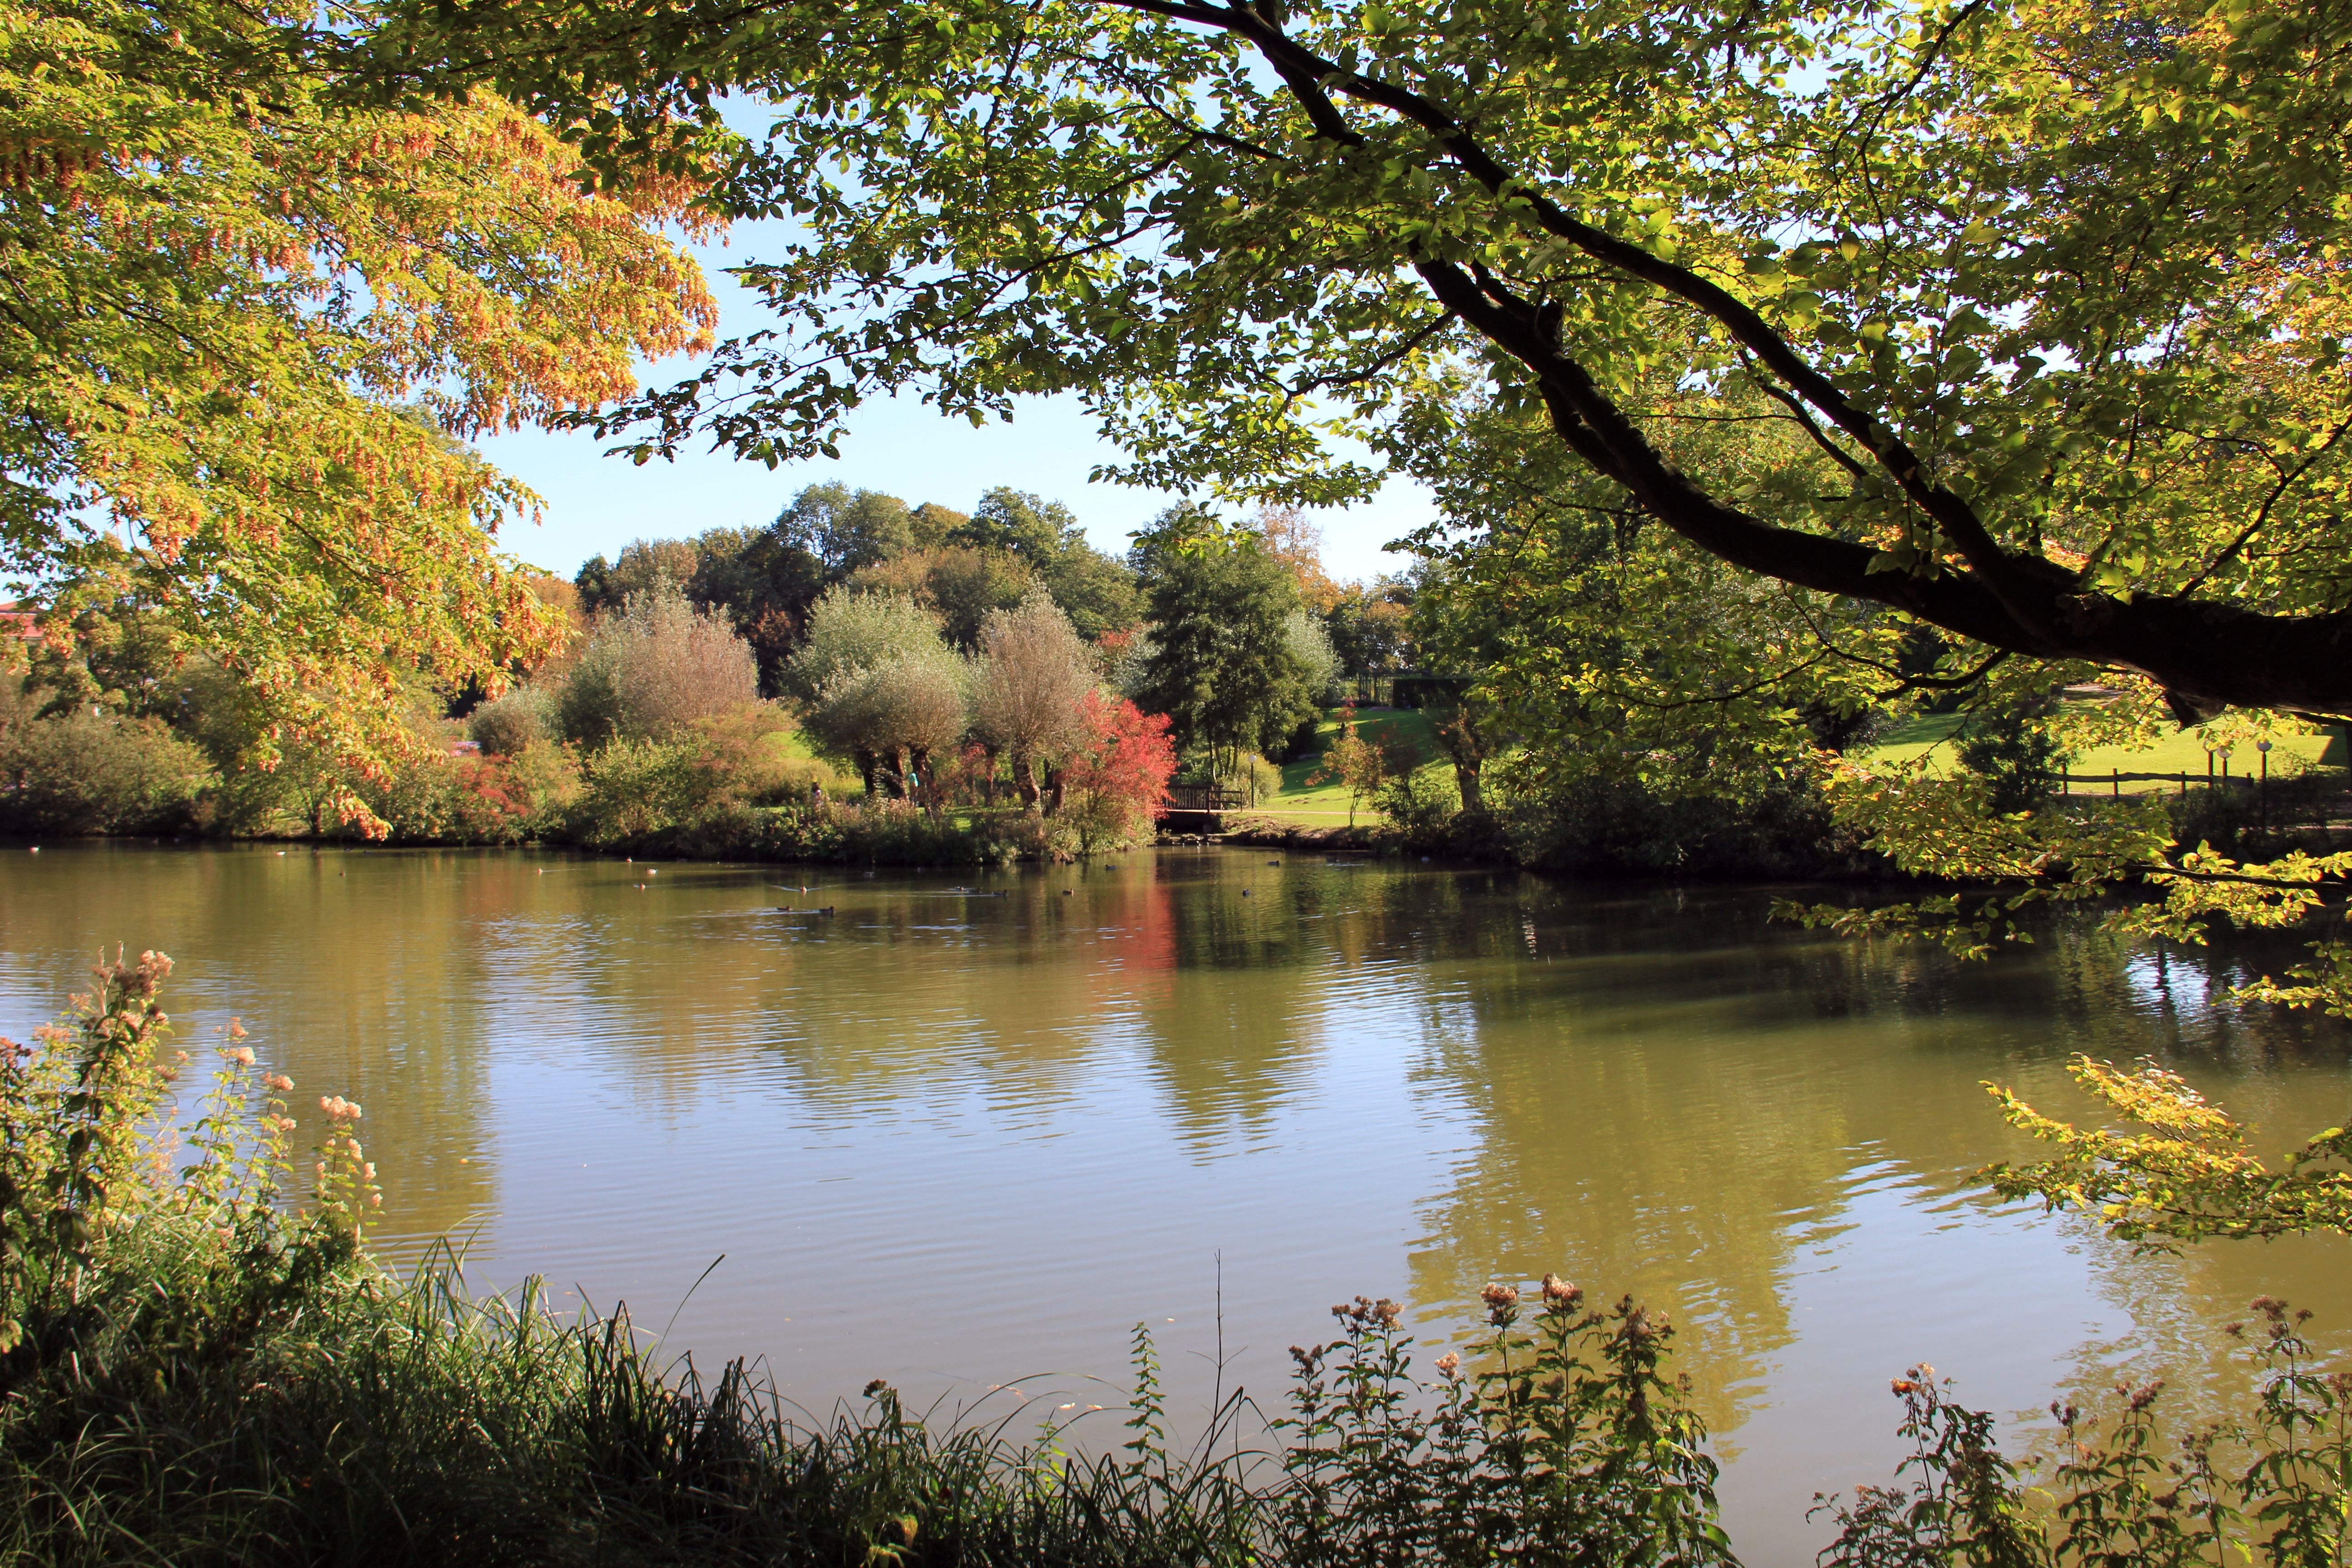
landscape, tree, water, nature, plant, leaf, flower, lake, river, pond, reflection, autumn, park, season, waterway, body of water, trees, woodland, mirroring, woody plant